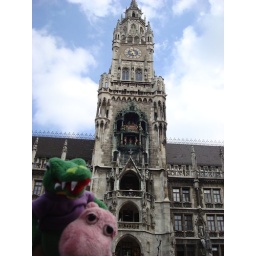
Burt &amp;amp; Billie at the clock tower in Munich, Germany